Bowers Mountains

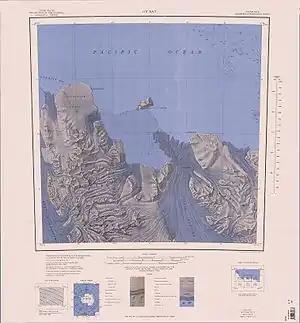
Northern part of the range

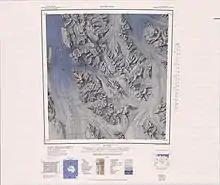
Southern part of the range

The Stuhlinger Ice Piedmont is at the northern end of the mountains.